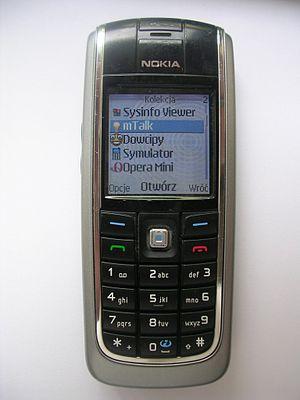
Le Nokia 602x est une série de téléphones mobiles dotée d'un design classique créé par Nokia en 2006. Le Nokia 6020 possède juste un appareil photo VGA pour prendre des photos des vidéos contrairement au modèle 6021 qui n'en intègre pas un.